Marine habitat

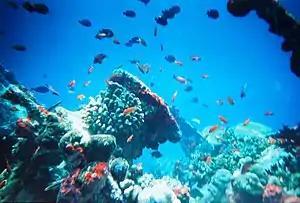

A reef is a ridge or shoal of rock, coral or similar relatively stable material, lying beneath the surface of a natural body of water. Many reefs result from natural, abiotic processes but there are also reefs such as the coral reefs of tropical waters formed by biotic processes dominated by corals and coralline algae. Artificial reefs such as shipwrecks and other anthropogenic underwater structures may occur intentionally or as the result of an accident, and sometimes have a designed role in enhancing the physical complexity of featureless sand bottoms, thereby attracting a more diverse assemblage of organisms. Reefs are often quite near to the surface, but not all definitions require this. Fringing reefs, the most common type of reef, are found close to shorelines and surrounding islands.